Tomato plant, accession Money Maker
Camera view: tilt-top (135 deg); turntable rotation: 30 degrees
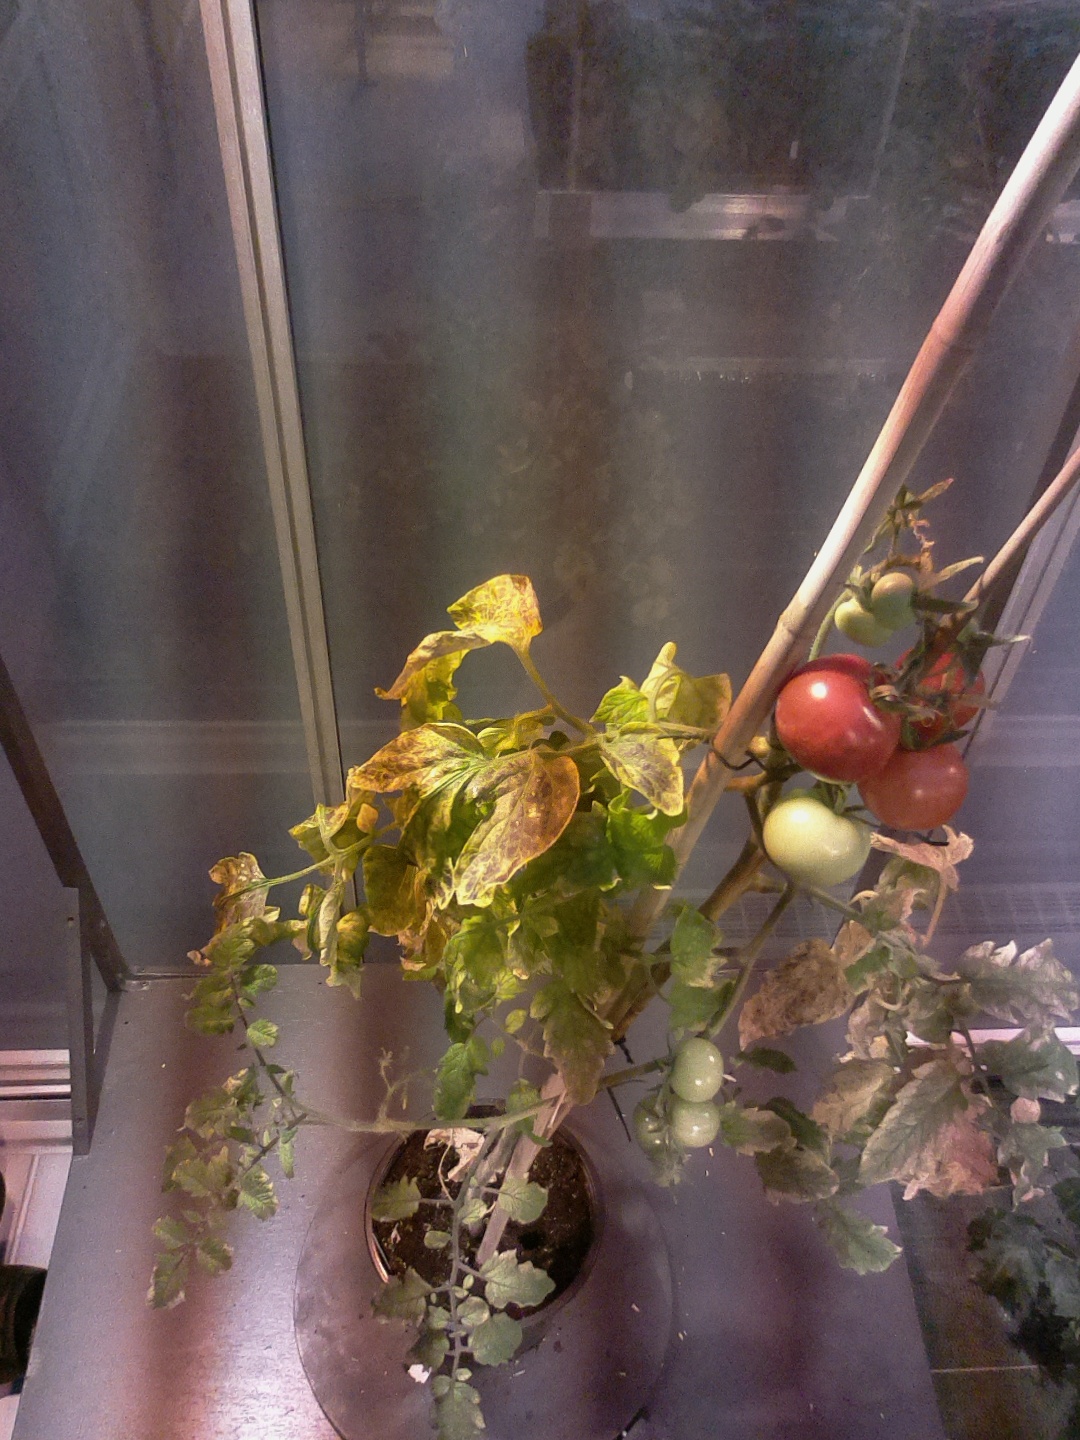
BBCH growth stage 83: 30%-40% of fruits show typical fully ripe color